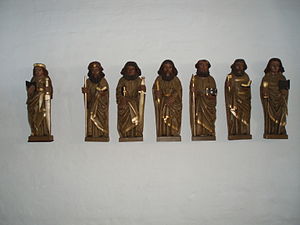
Jelling Kirke / Interiør / Apostelfigurerne
De syv originale figurer fra ca. 1500.
Jelling Kirke er en kirke i Jelling, Jelling Sogn i Vejle Kommune. Kirken ligger mellem de store gravhøje og er en del af Jellingmonumenterne, der er optaget på UNESCOs Verdensarvsliste.